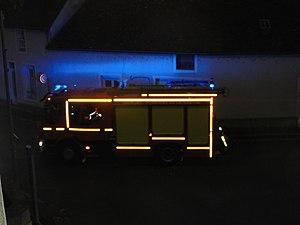
Beaumont-sur-Sarthe (Sarthe) Firefighting equipment, visibility by night
Le fourgon d'incendie est un camion de pompiers utilisé principalement dans la lutte contre l'incendie. Il est généralement le camion de base des pompiers et est, de ce fait, bien souvent multifonctionnel.